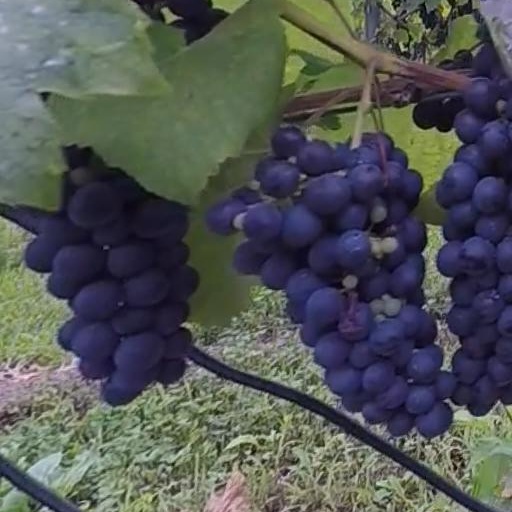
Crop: grape